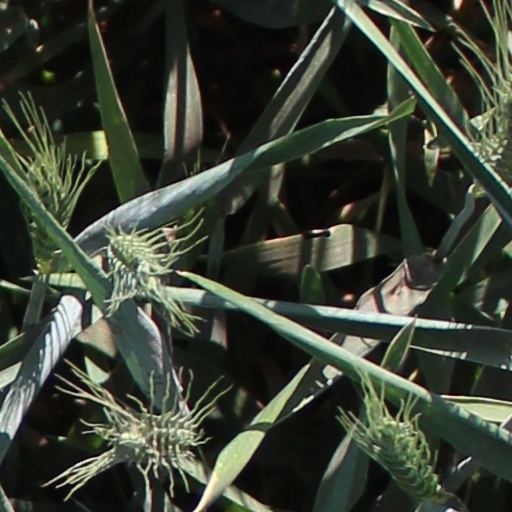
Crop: wheat